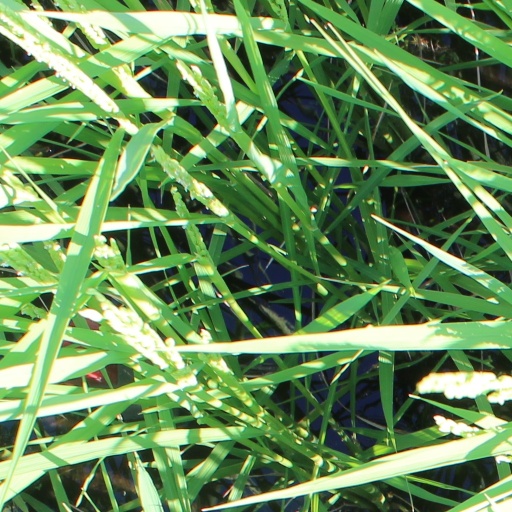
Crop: rice